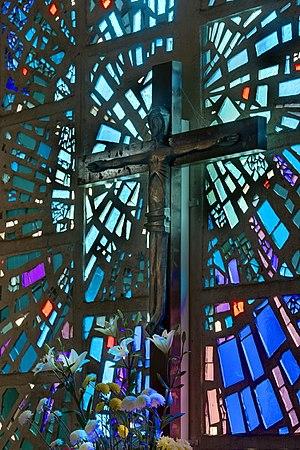
Vitraux de l'église de Hell Bourg (Salazie, La Réunion) par Guy Lefèvre
Guy Lefèvre, né le 13 novembre 1933 à Fianarantsoa à Madagascar et mort le 12 janvier 2018, est un vitrailliste malgache.